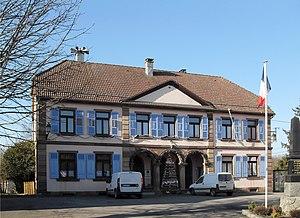
La mairie de Reppe
Reppe est une commune française située dans le département du Territoire de Belfort en région Bourgogne-Franche-Comté. Elle est administrativement rattachée au canton de Grandvillars et fait partie du Grand Belfort. Ses habitants sont appelés les Reppois.